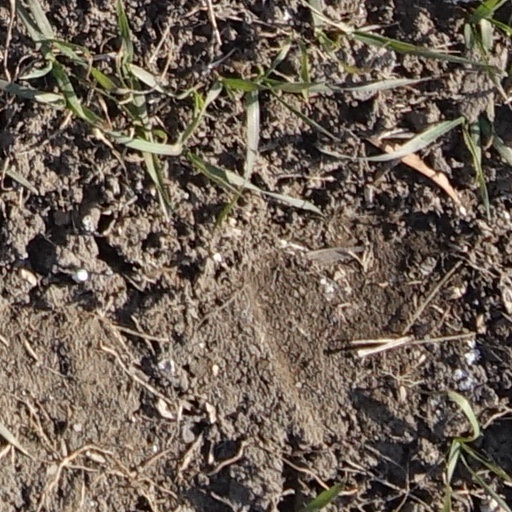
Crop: wheat